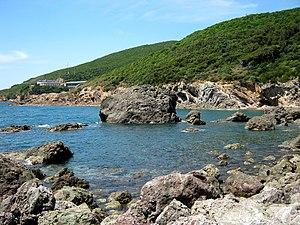
Cala del Leone est une crique sur le front de mer de Livourne, en Toscane, située entre Calignaia et le promontoire Torre del Romito, où se dresse l'imposant château qui appartenait à Sidney Sonnino et à ses héritiers. Le paysage et la nature suggestive font que de nombreux visiteurs s'y aventurent, surtout en été.